Influence of the American Revolution on the French Revolution

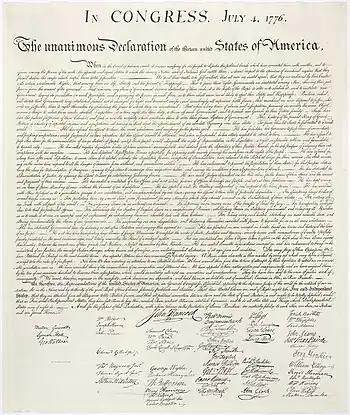
The United States Declaration of Independence.

The American Revolution (1775–1783) had a profound influence on the French Revolution (1789–1799), both ideologically and politically. In fact, the two Revolutions were linked in a process of two-way, trans-Atlantic communication that began with the Enlightenment and continued during both revolutions. The two Revolutions were very different – the American Revolution was narrowly focused on freeing the country from colonial domination, while the French Revolution initially targeted a total make-over of a rigidly hierarchical French society, including overturning what was already a failing monarchy. Despite the differences, the success of the American revolution was influential for France. It demonstrated that monarchical power could be successfully challenged and replaced with a republic. This emboldened French citizens who were disillusioned with the monarchy and the rigid class structure of the ancien régime. American success helped validate the idea of popular uprising and offered a practical example of how a new, more just government might be constructed. In addition, key American documents (for example, the United States Declaration of Independence) provided inspiration for French documents.